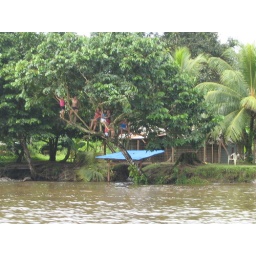
Children in a tree on the river